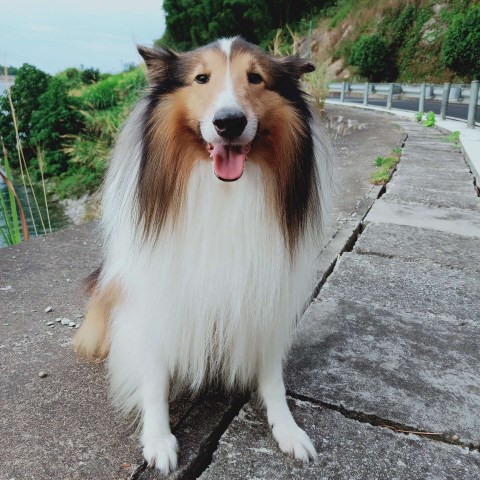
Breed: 227-n000094-collie